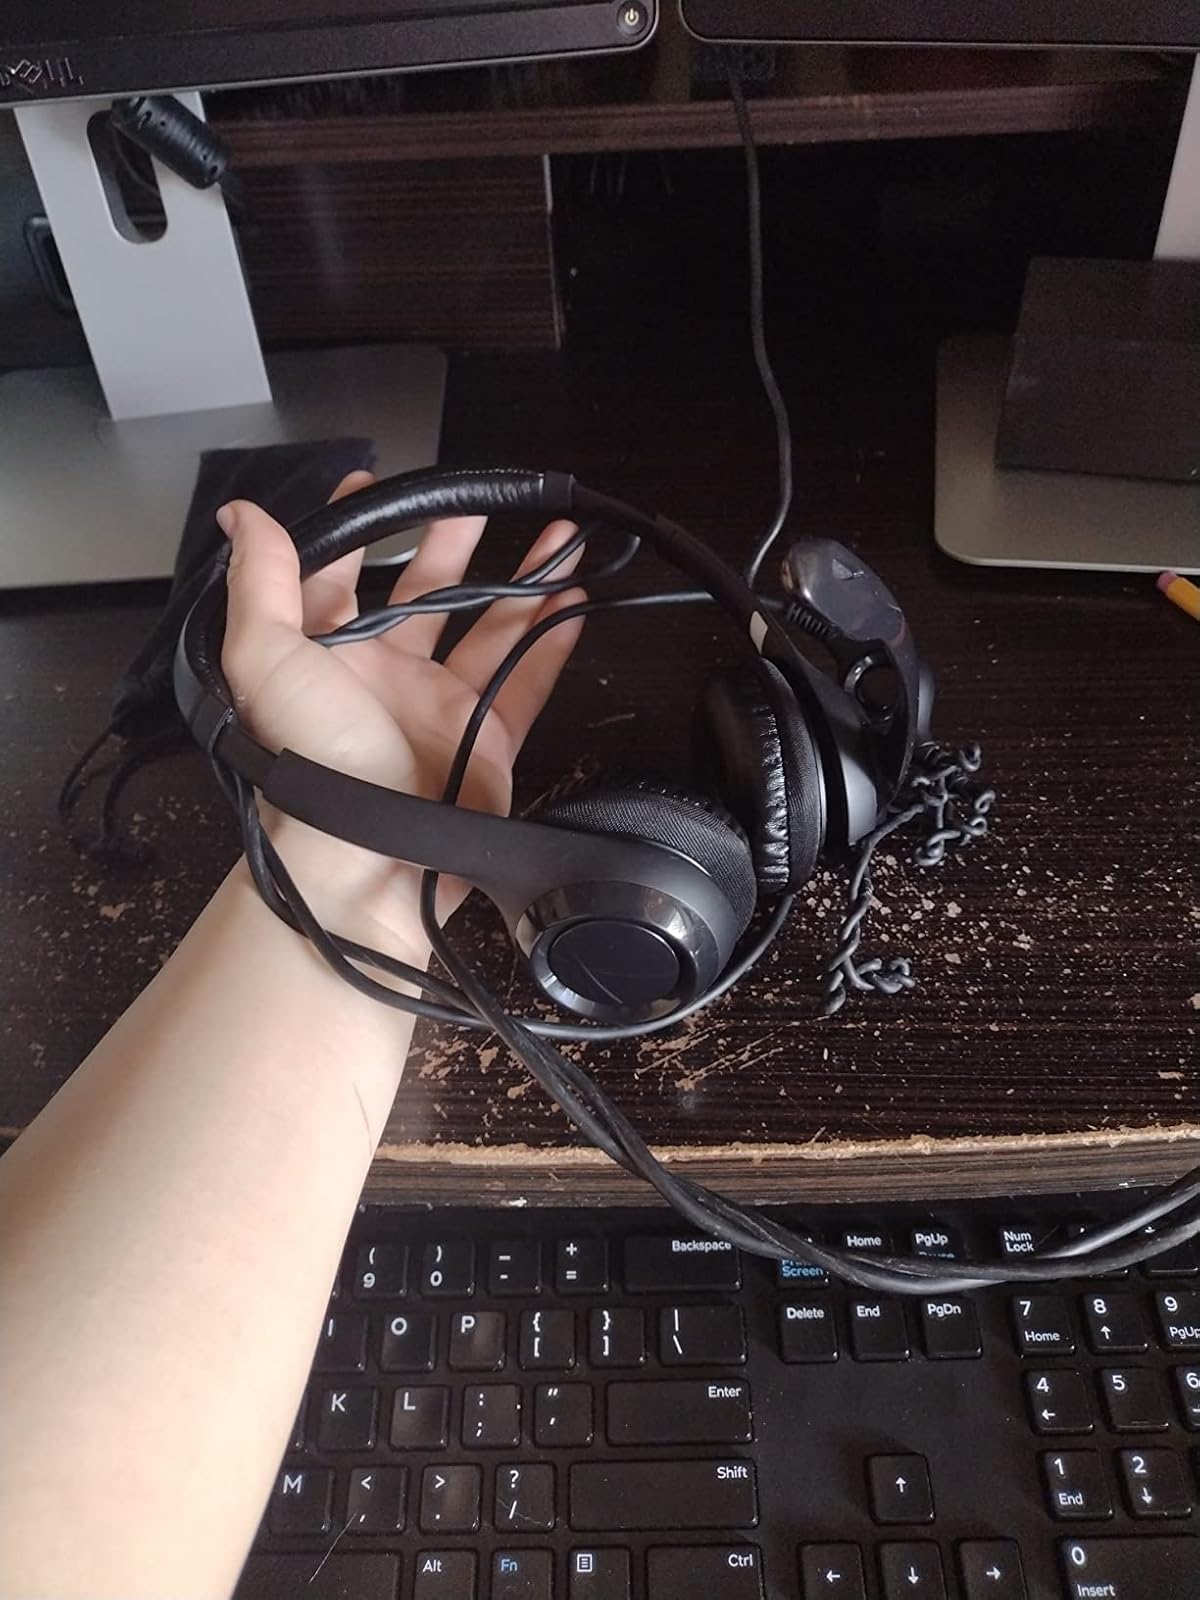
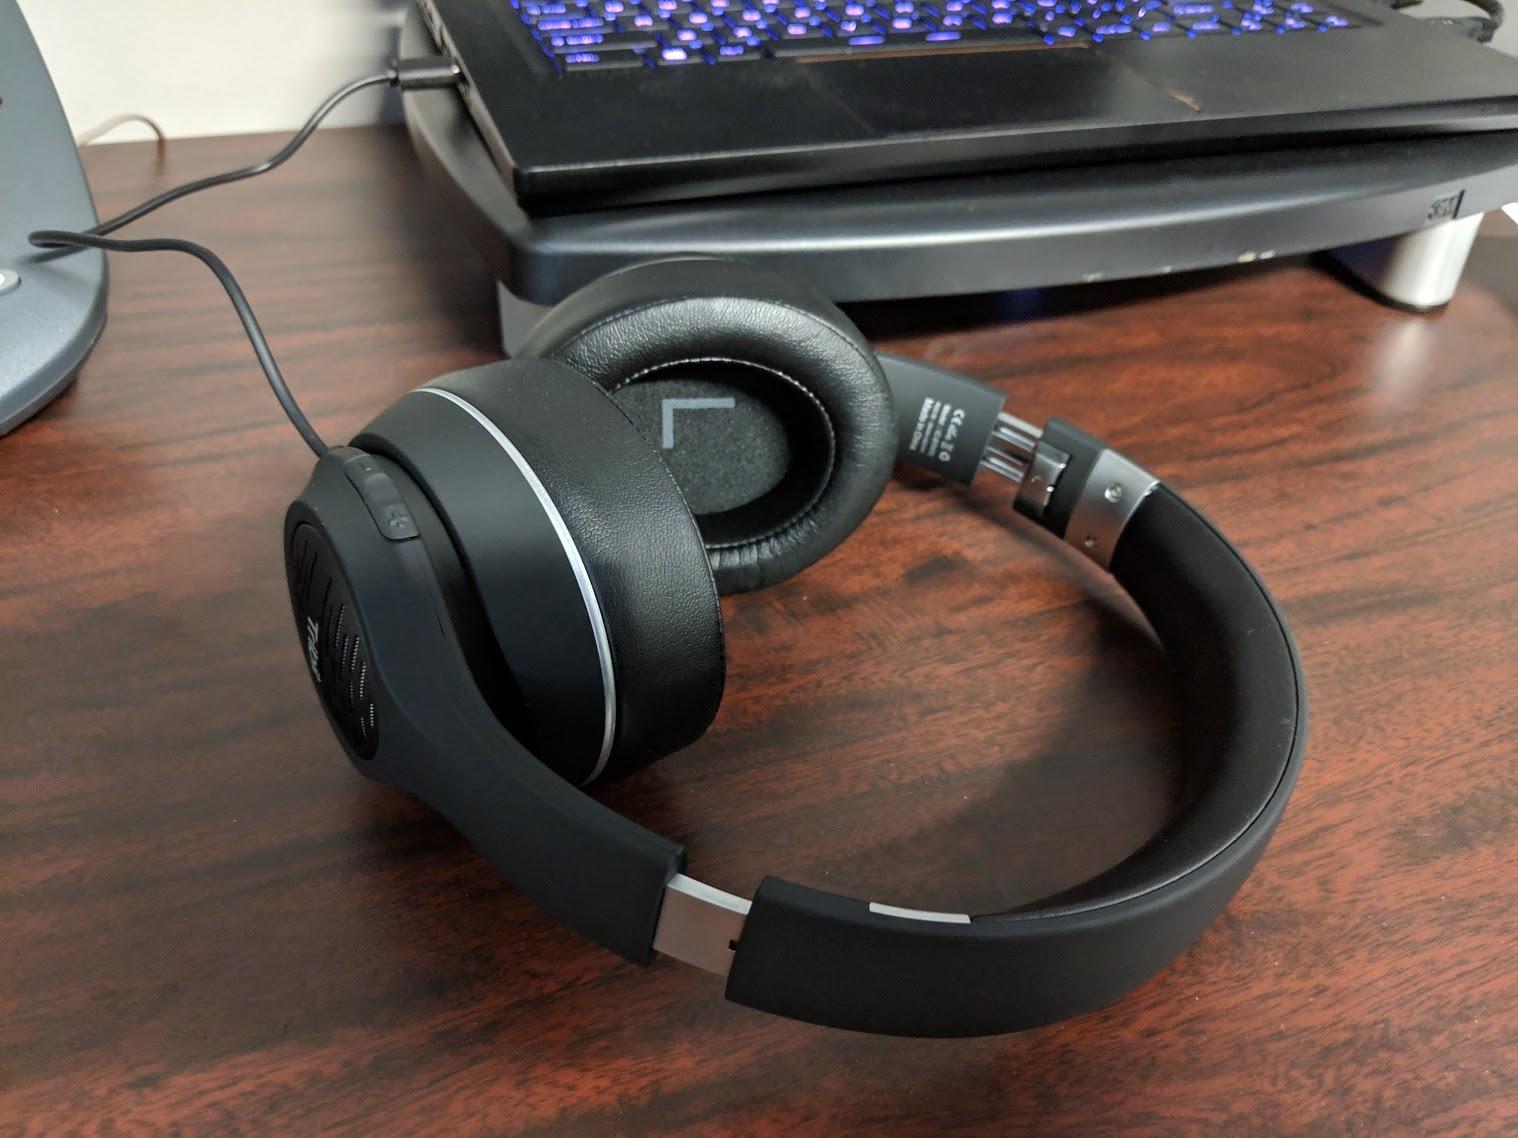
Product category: headphones
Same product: no